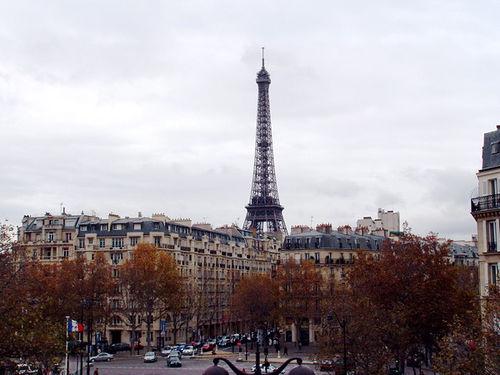
Weather: cloudy or overcast